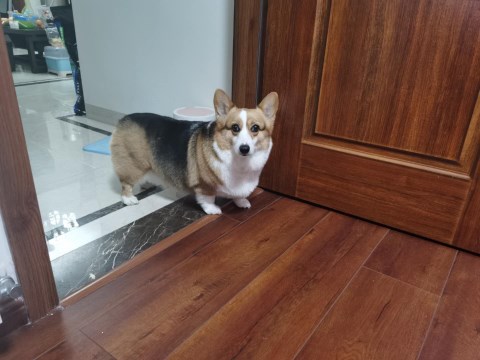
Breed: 2909-n000116-Cardigan